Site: brandenburg
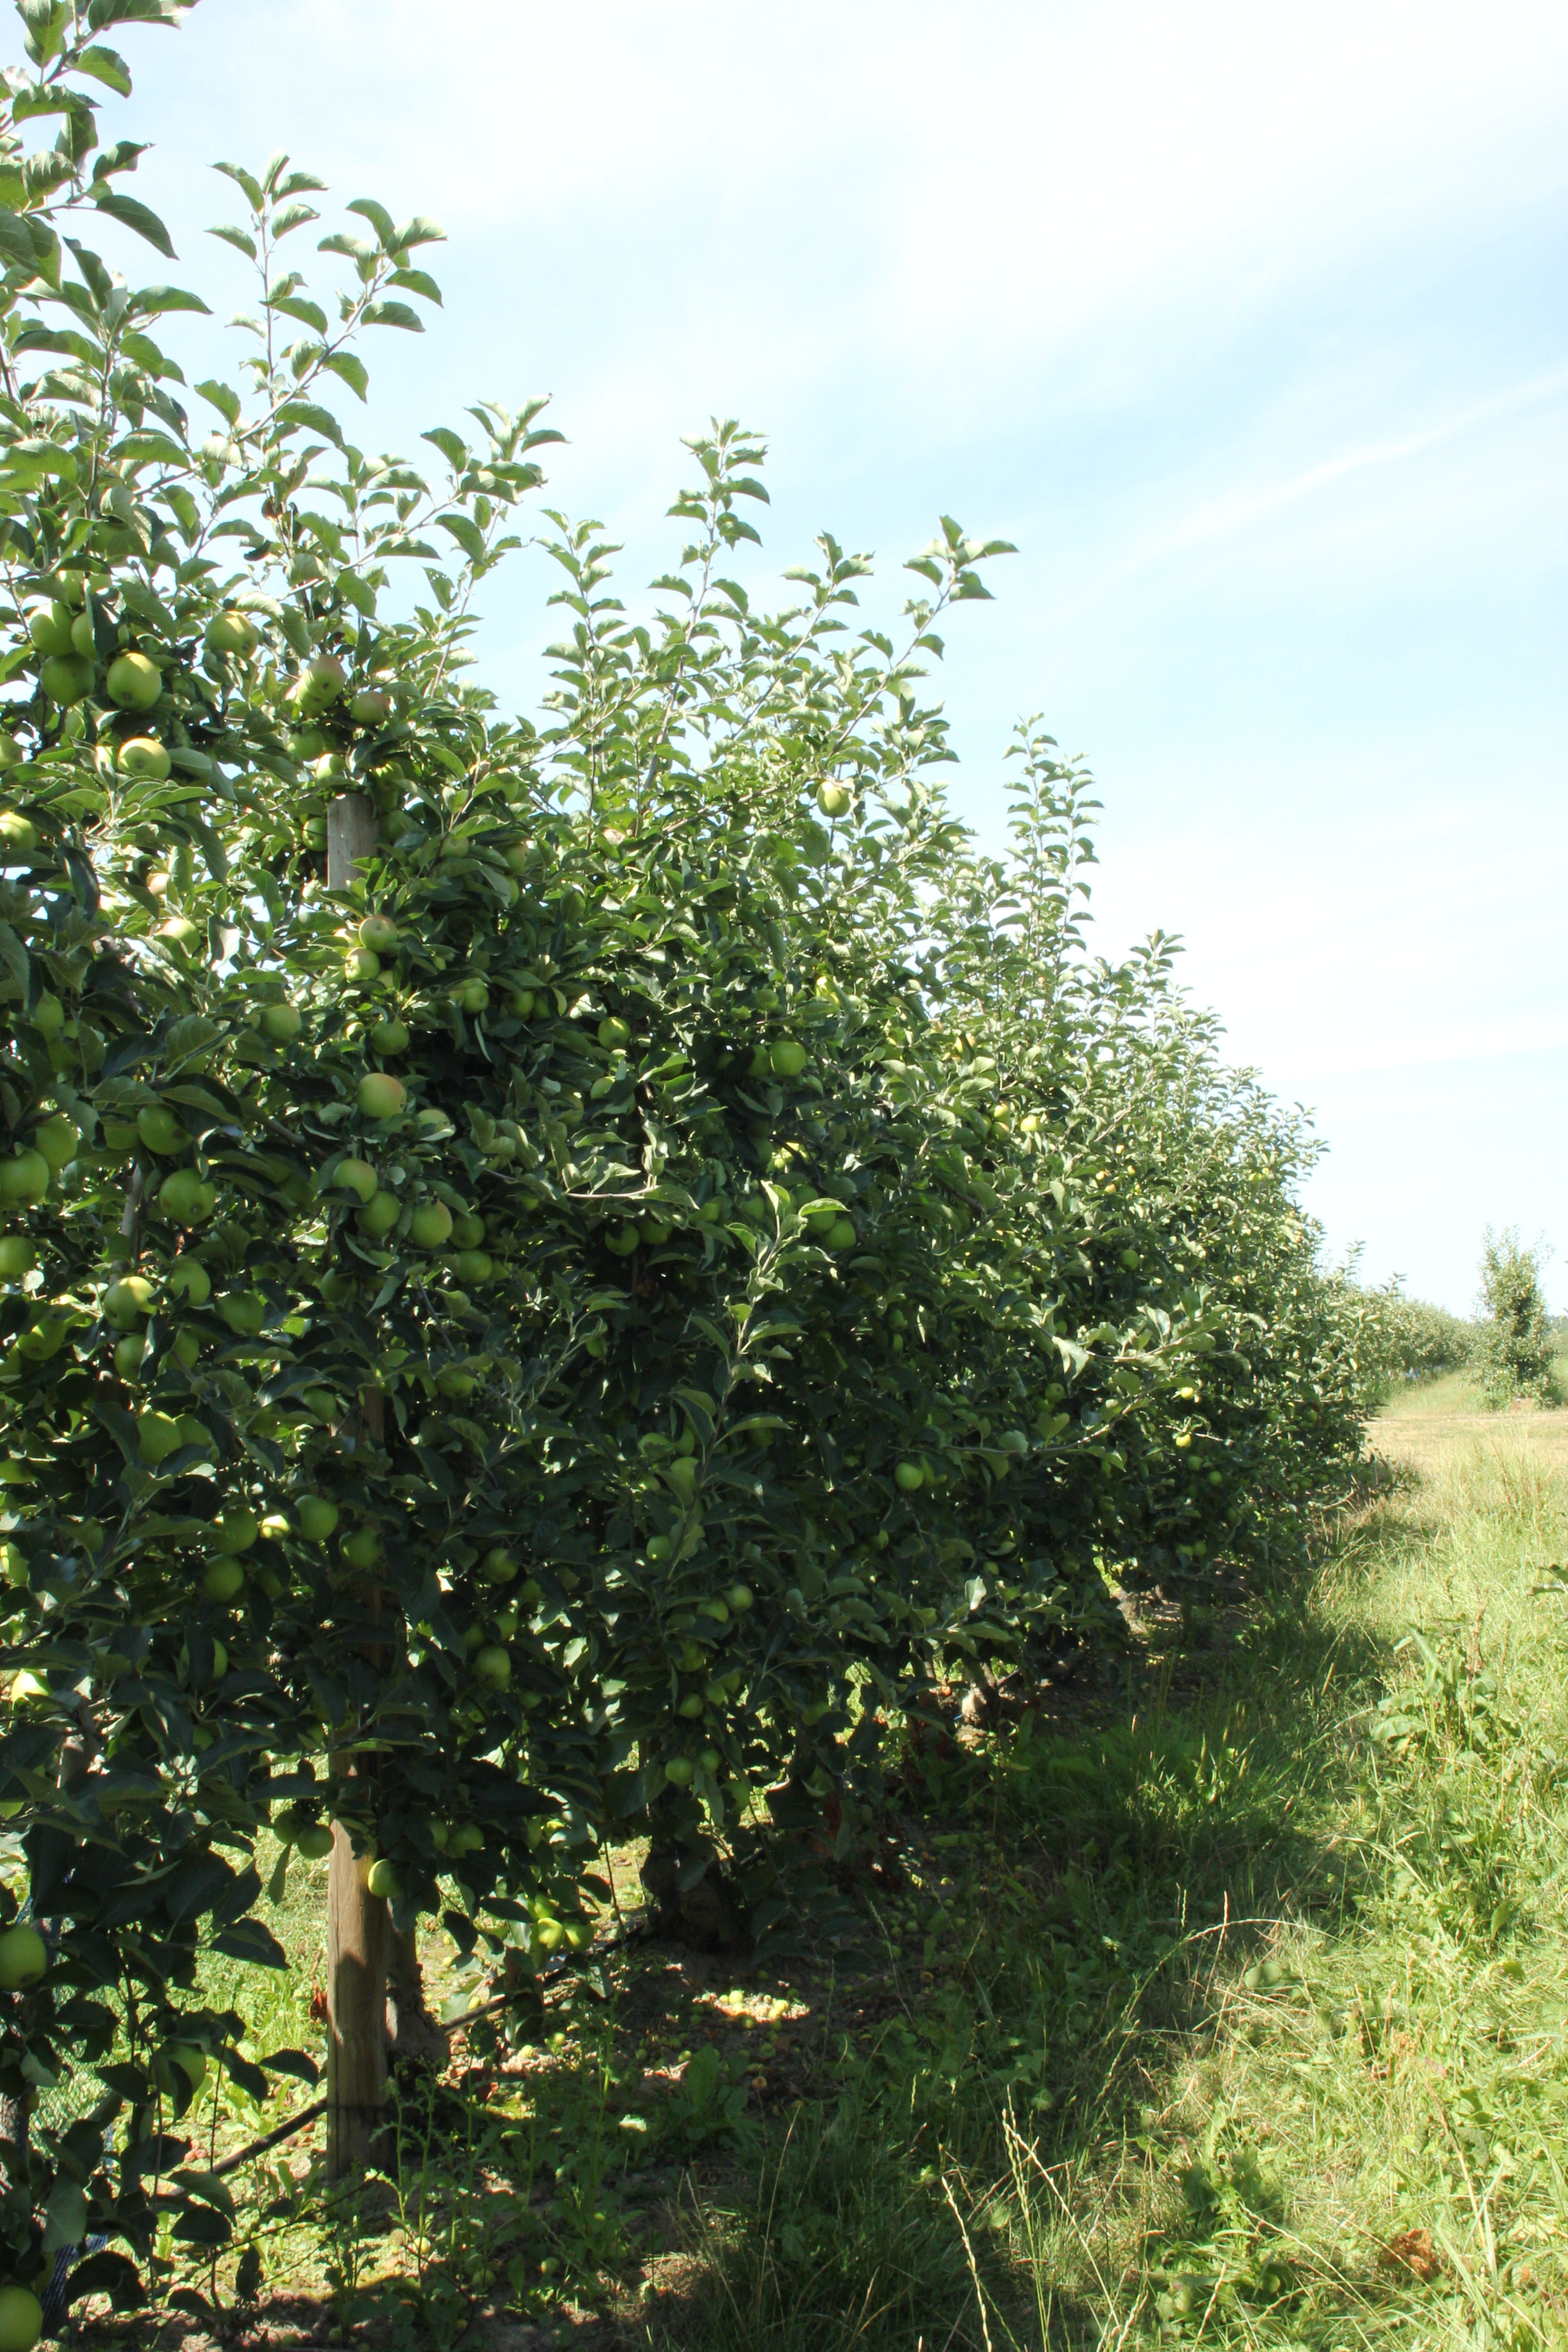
Growth stage (BBCH 77): Development of fruit